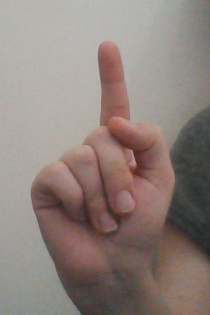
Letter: bb